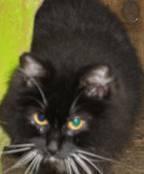
cat